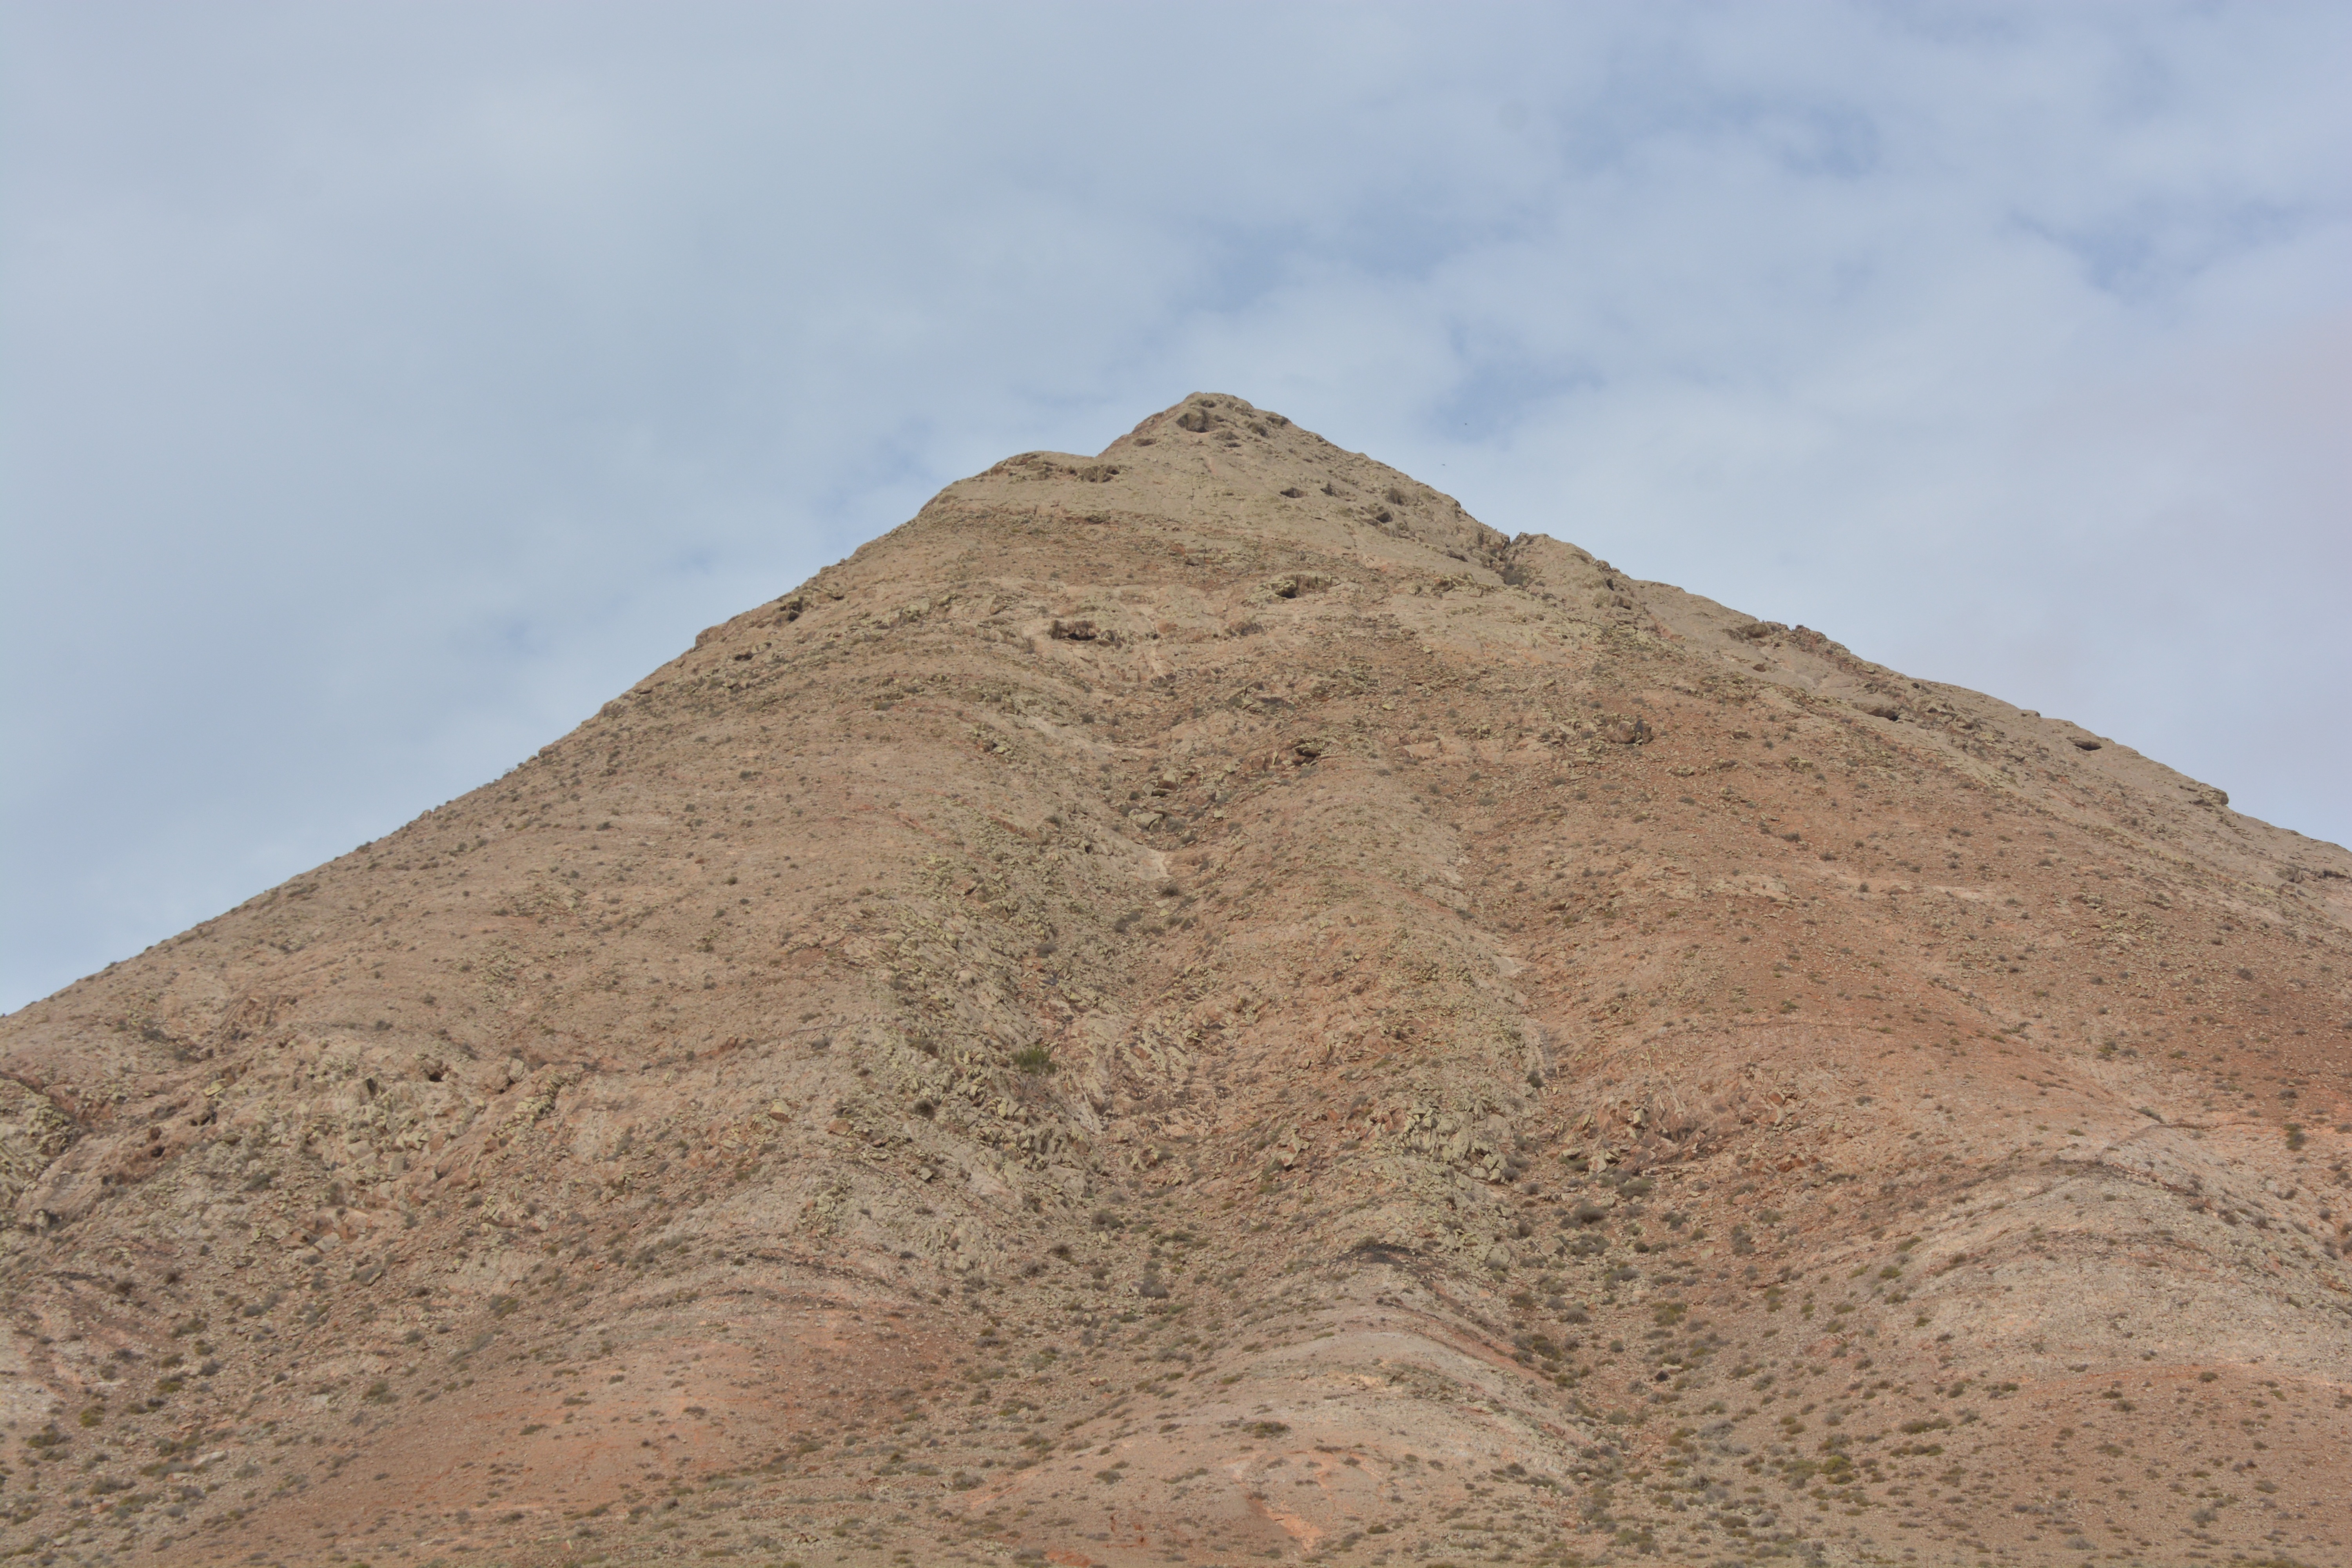
sand, rock, mountain, monument, soil, material, geology, badlands, plateau, fuerteventura, wadi, mound, ancient history, tindaya